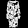
Label: Dress